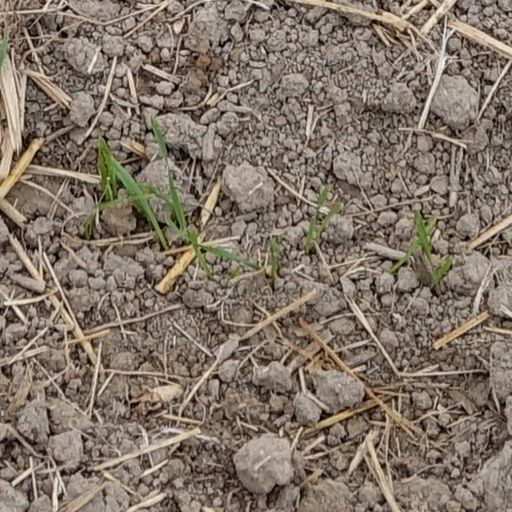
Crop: wheat